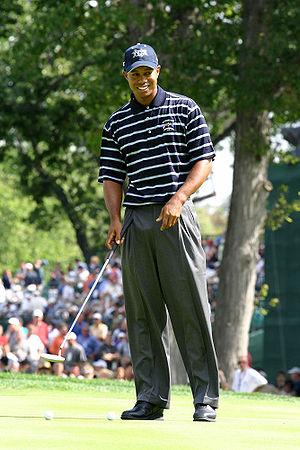
La 35ᵉ édition de la Ryder Cup a eu lieu du 17 septembre au 19 septembre 2004 sur le golf du Oakland Hills Country Club à Bloomfield Township dans le Michigan.